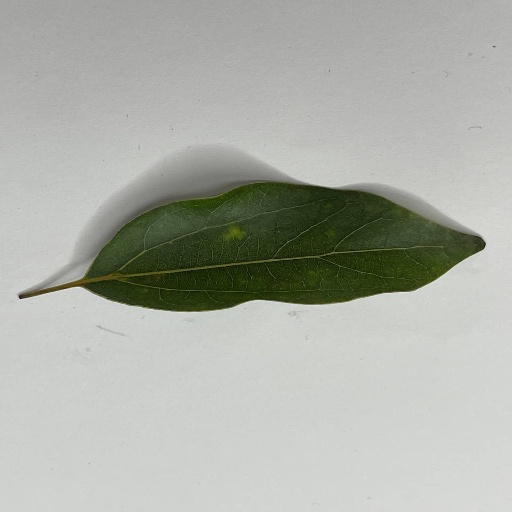
Species: Camphor
Leaf condition: Healthy Leaf